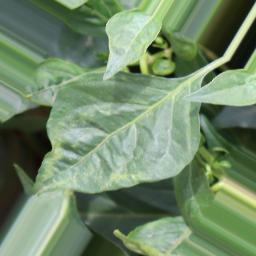
Label: healthy